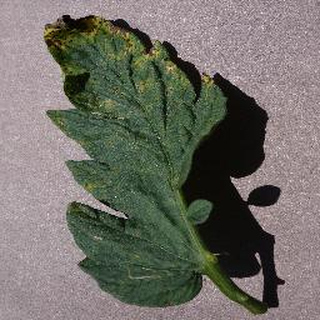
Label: tomato_septoria_leaf_spot